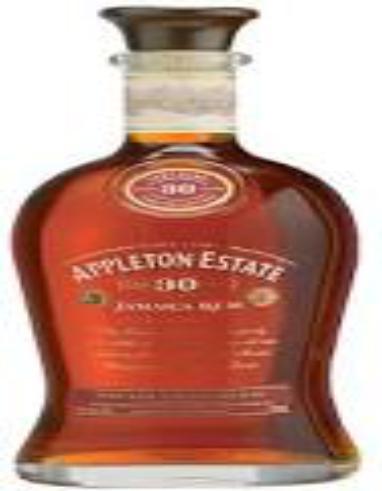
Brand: Appleton Estate
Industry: Food